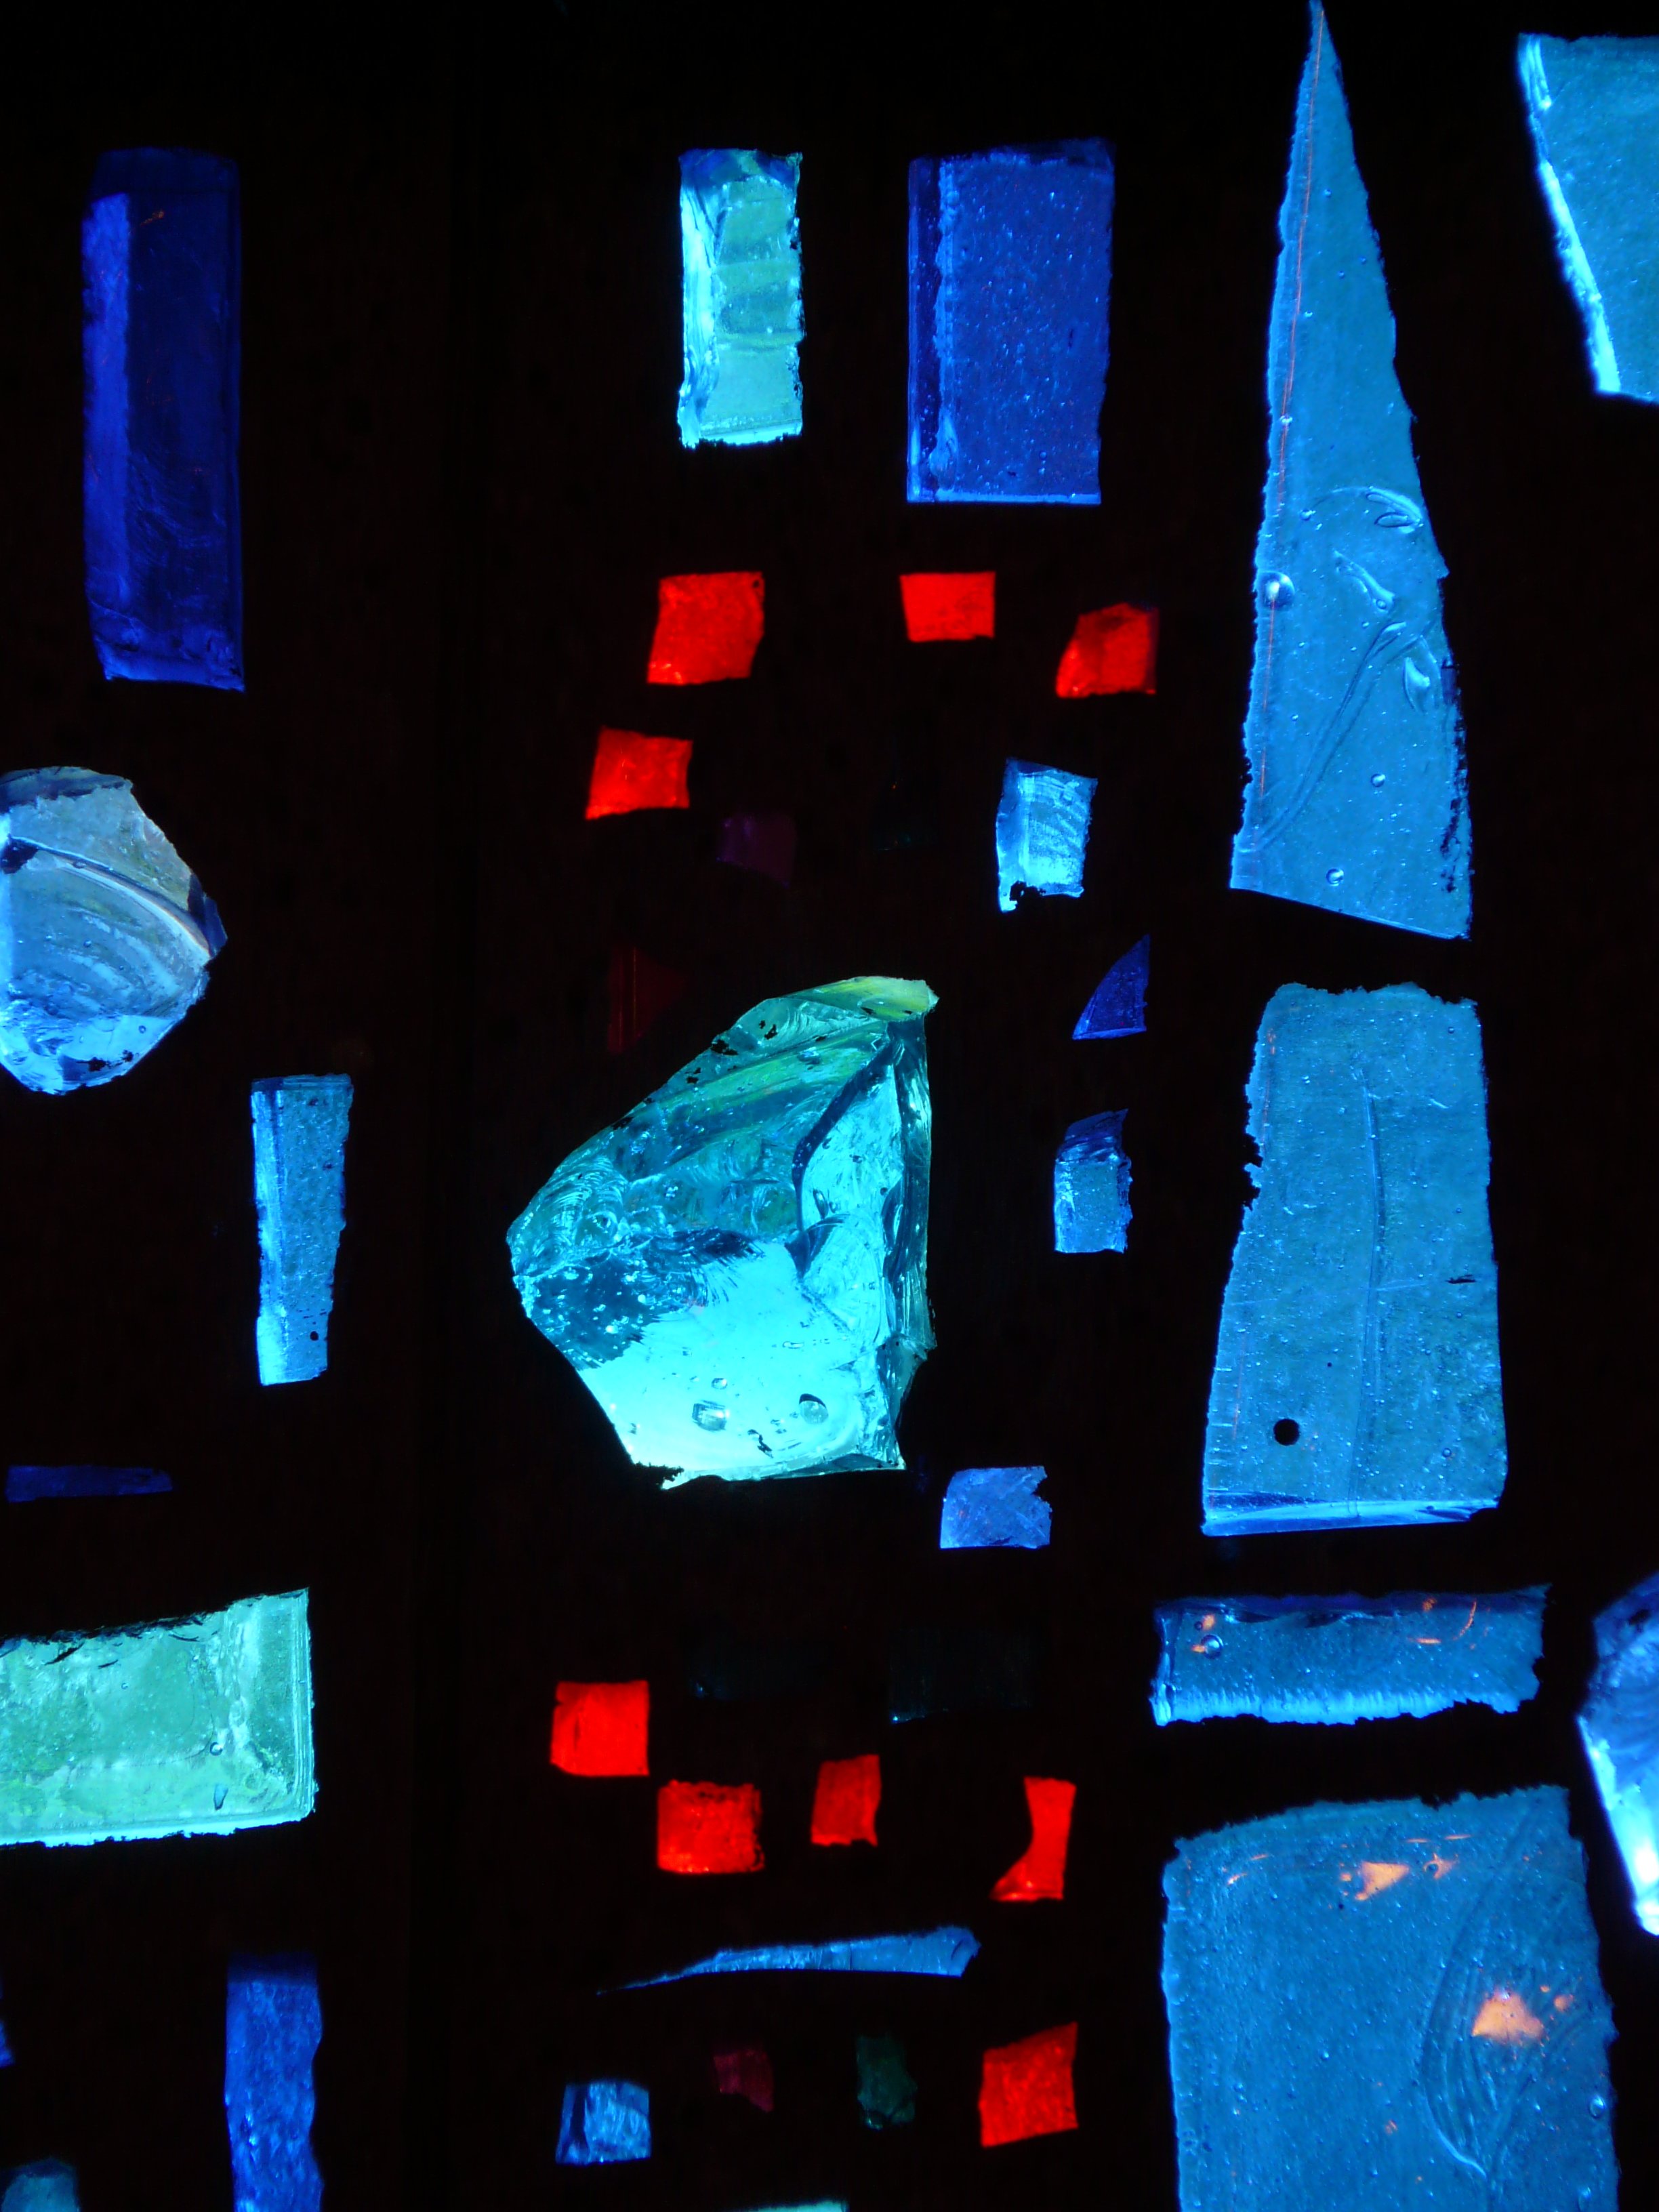
light, window, glass, number, reflection, color, darkness, blue, colorful, material, stained glass, transparent, design, symmetry, shape, shimmer, colorful glass, display device